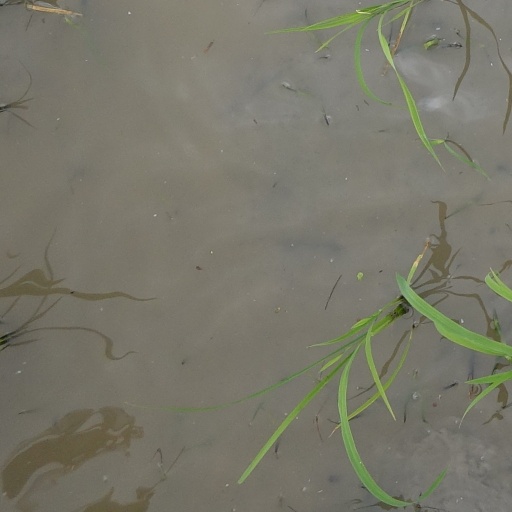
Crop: rice